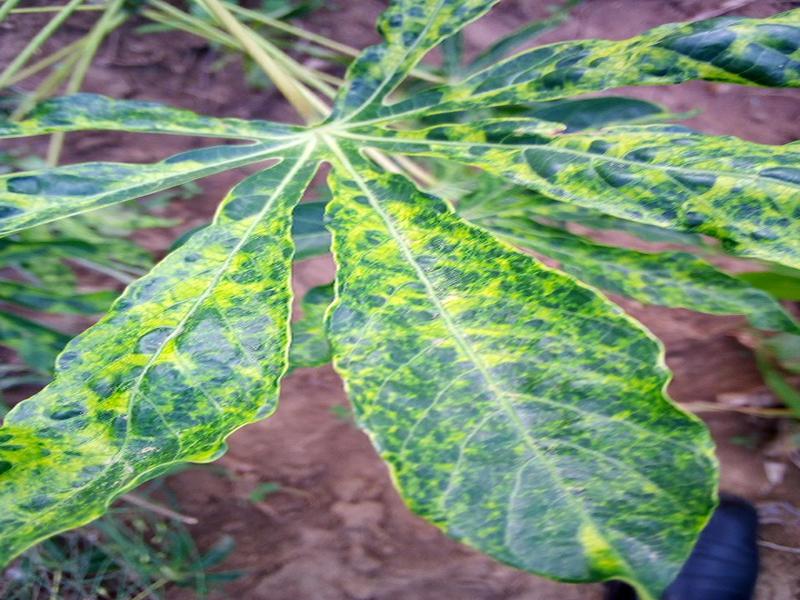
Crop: cassava
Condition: mosaic_disease